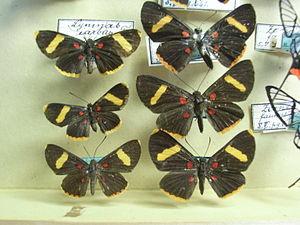
Melanis electron est une espèce d'insectes lépidoptères appartenant à la famille des Riodinidae et au genre Melanis.